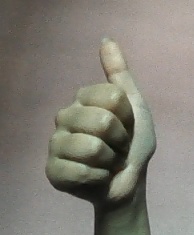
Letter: aleff